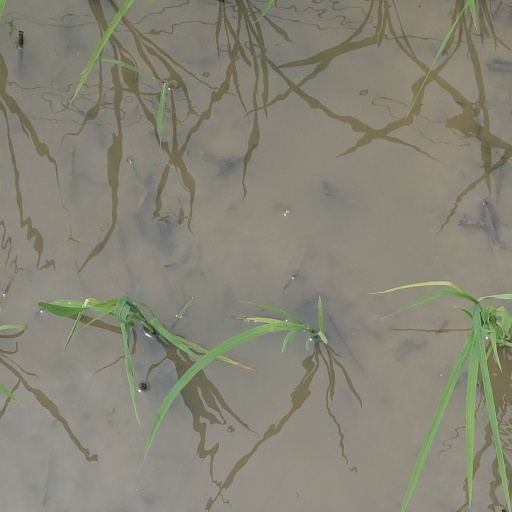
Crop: rice